Théodore Frère

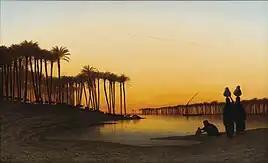
"Sunset on the Nile"

In 1869, he once again travelled to the Egypt, now as a member of Empress Eugénie's party, for the opening of the Suez Canal. She commissioned a series of watercolours which could not be delivered to her owing to the 1870 Franco-Prussian War. Instead they were given to her friend and pupil, the Marquis of Puisaye.